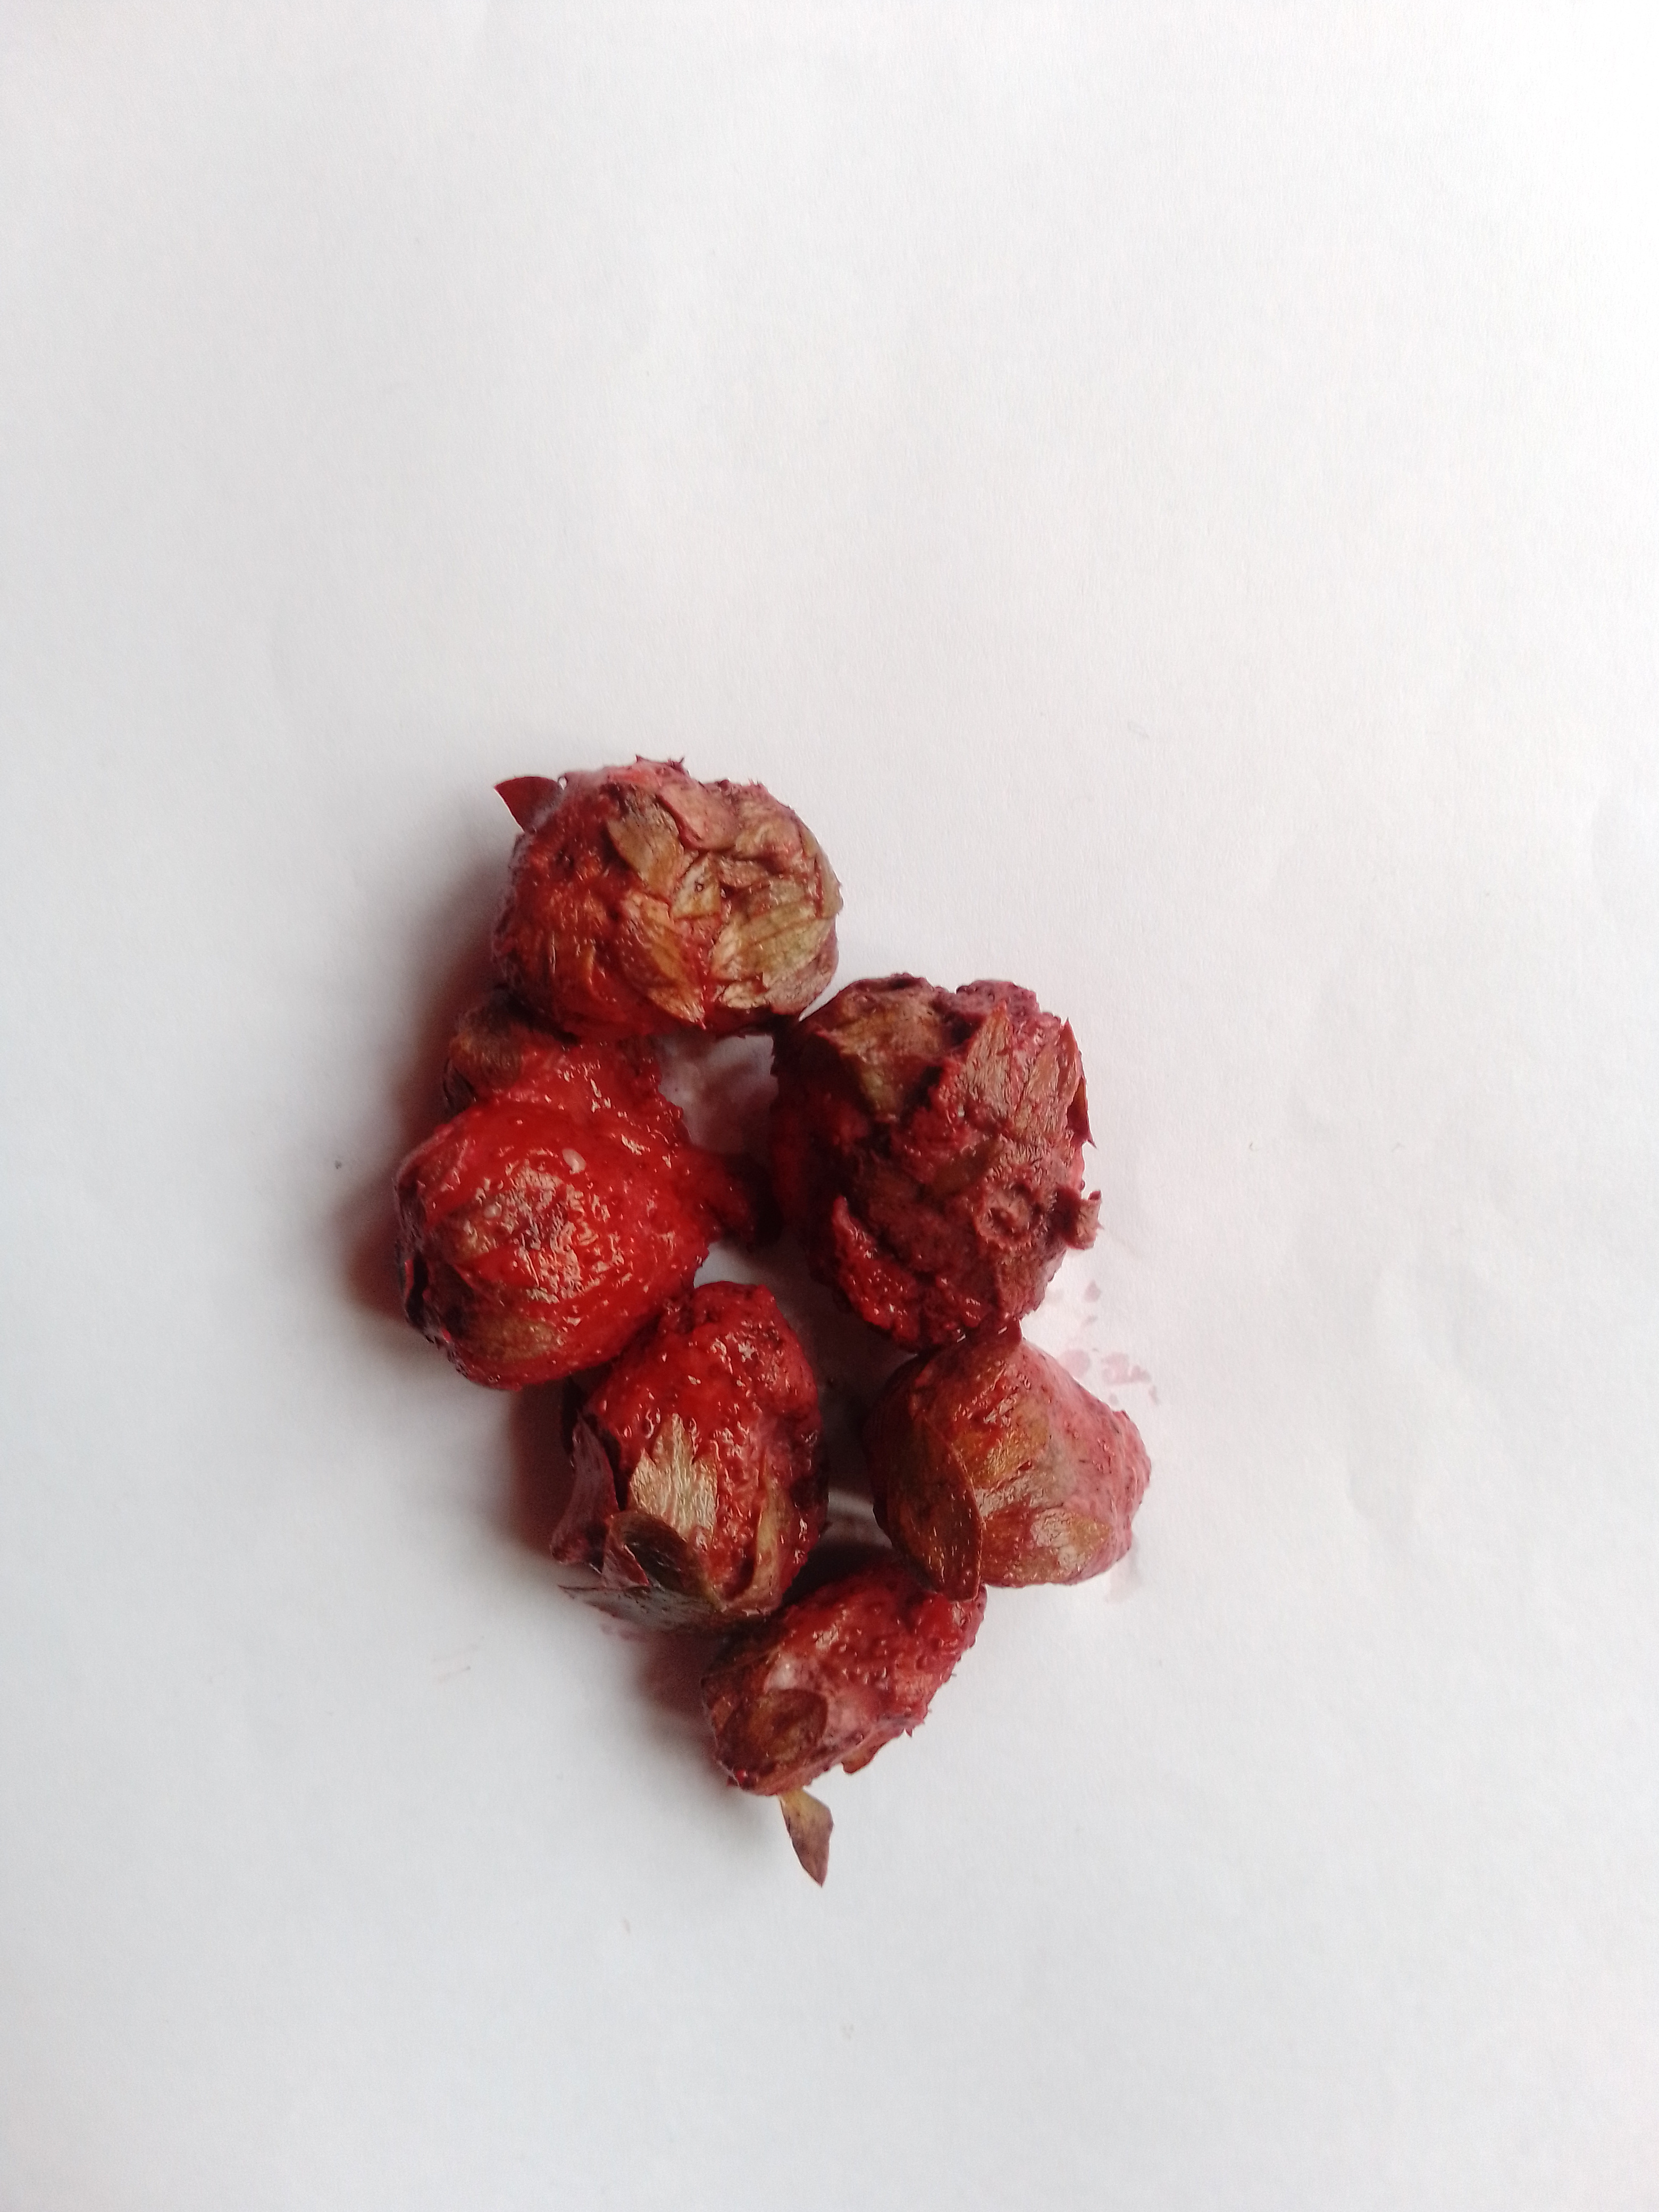
Fruit: strawberry
Condition: rotten